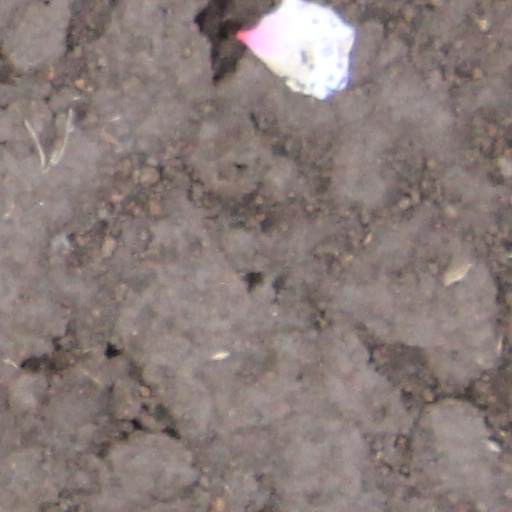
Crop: wheat